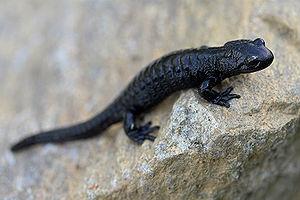
Cette liste des amphibiens de France regroupe les espèces d'amphibiens vivant en France métropolitaine.
"En biologie, un complexe d'espèces est un groupe d'organismes étroitement apparentés qui sont si semblables en apparence que les limites entre eux sont souvent peu évidentes. Les termes qui sont parfois utilisés comme synonymes mais qui ont une signification plus précise sont les espèces cryptiques qui concernent deux ou plusieurs espèces englobées sous un même nom d'espèce, les espèces sœurs pour deux espèces cryptiques qui sont les plus étroitement apparentées l'une à l'autre, et les ""troupeaux d'espèces"" pour un groupe d'espèces étroitement apparentées qui vivent dans le même habitat. Dans le cadre de la classification taxonomique informelle, les groupes d'espèces, les agrégats d'espèces et les super-espèces sont également utilisés.